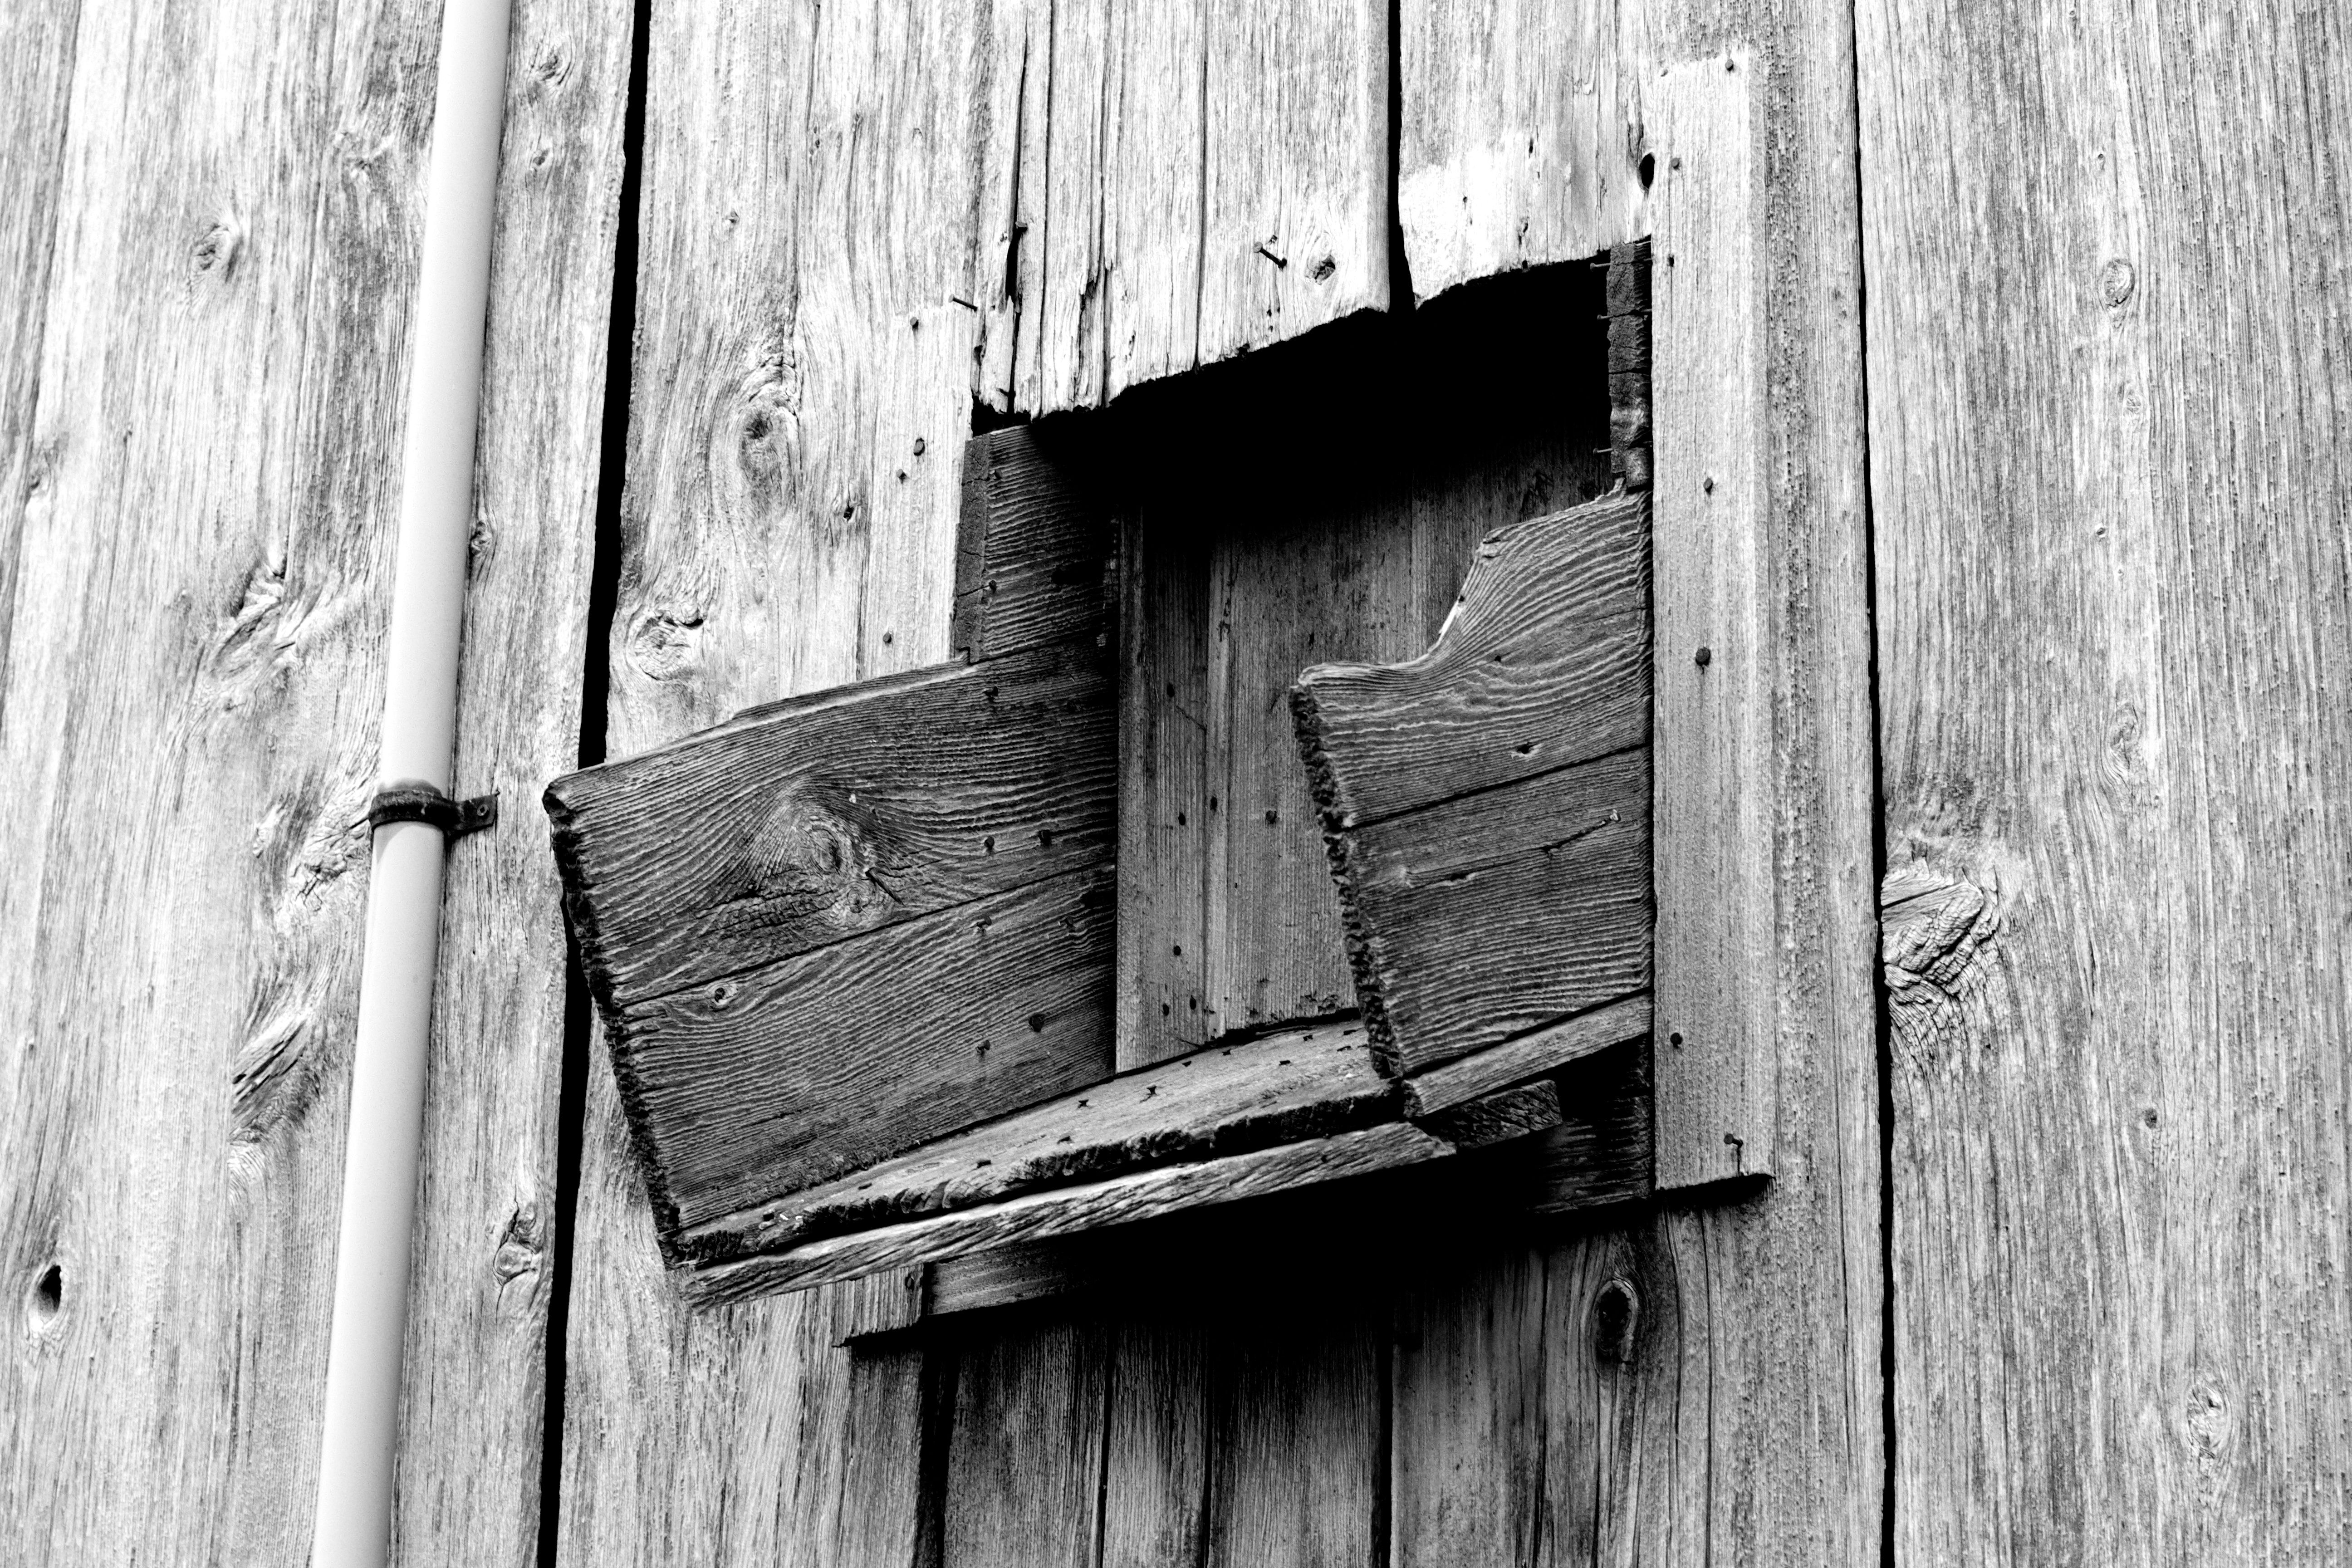
black and white, wood, white, photography, house, texture, window, wall, color, black, monochrome, photograph, shape, monochrome photography